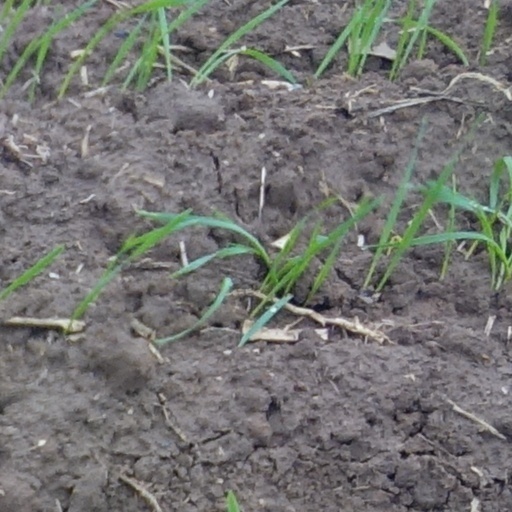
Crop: wheat